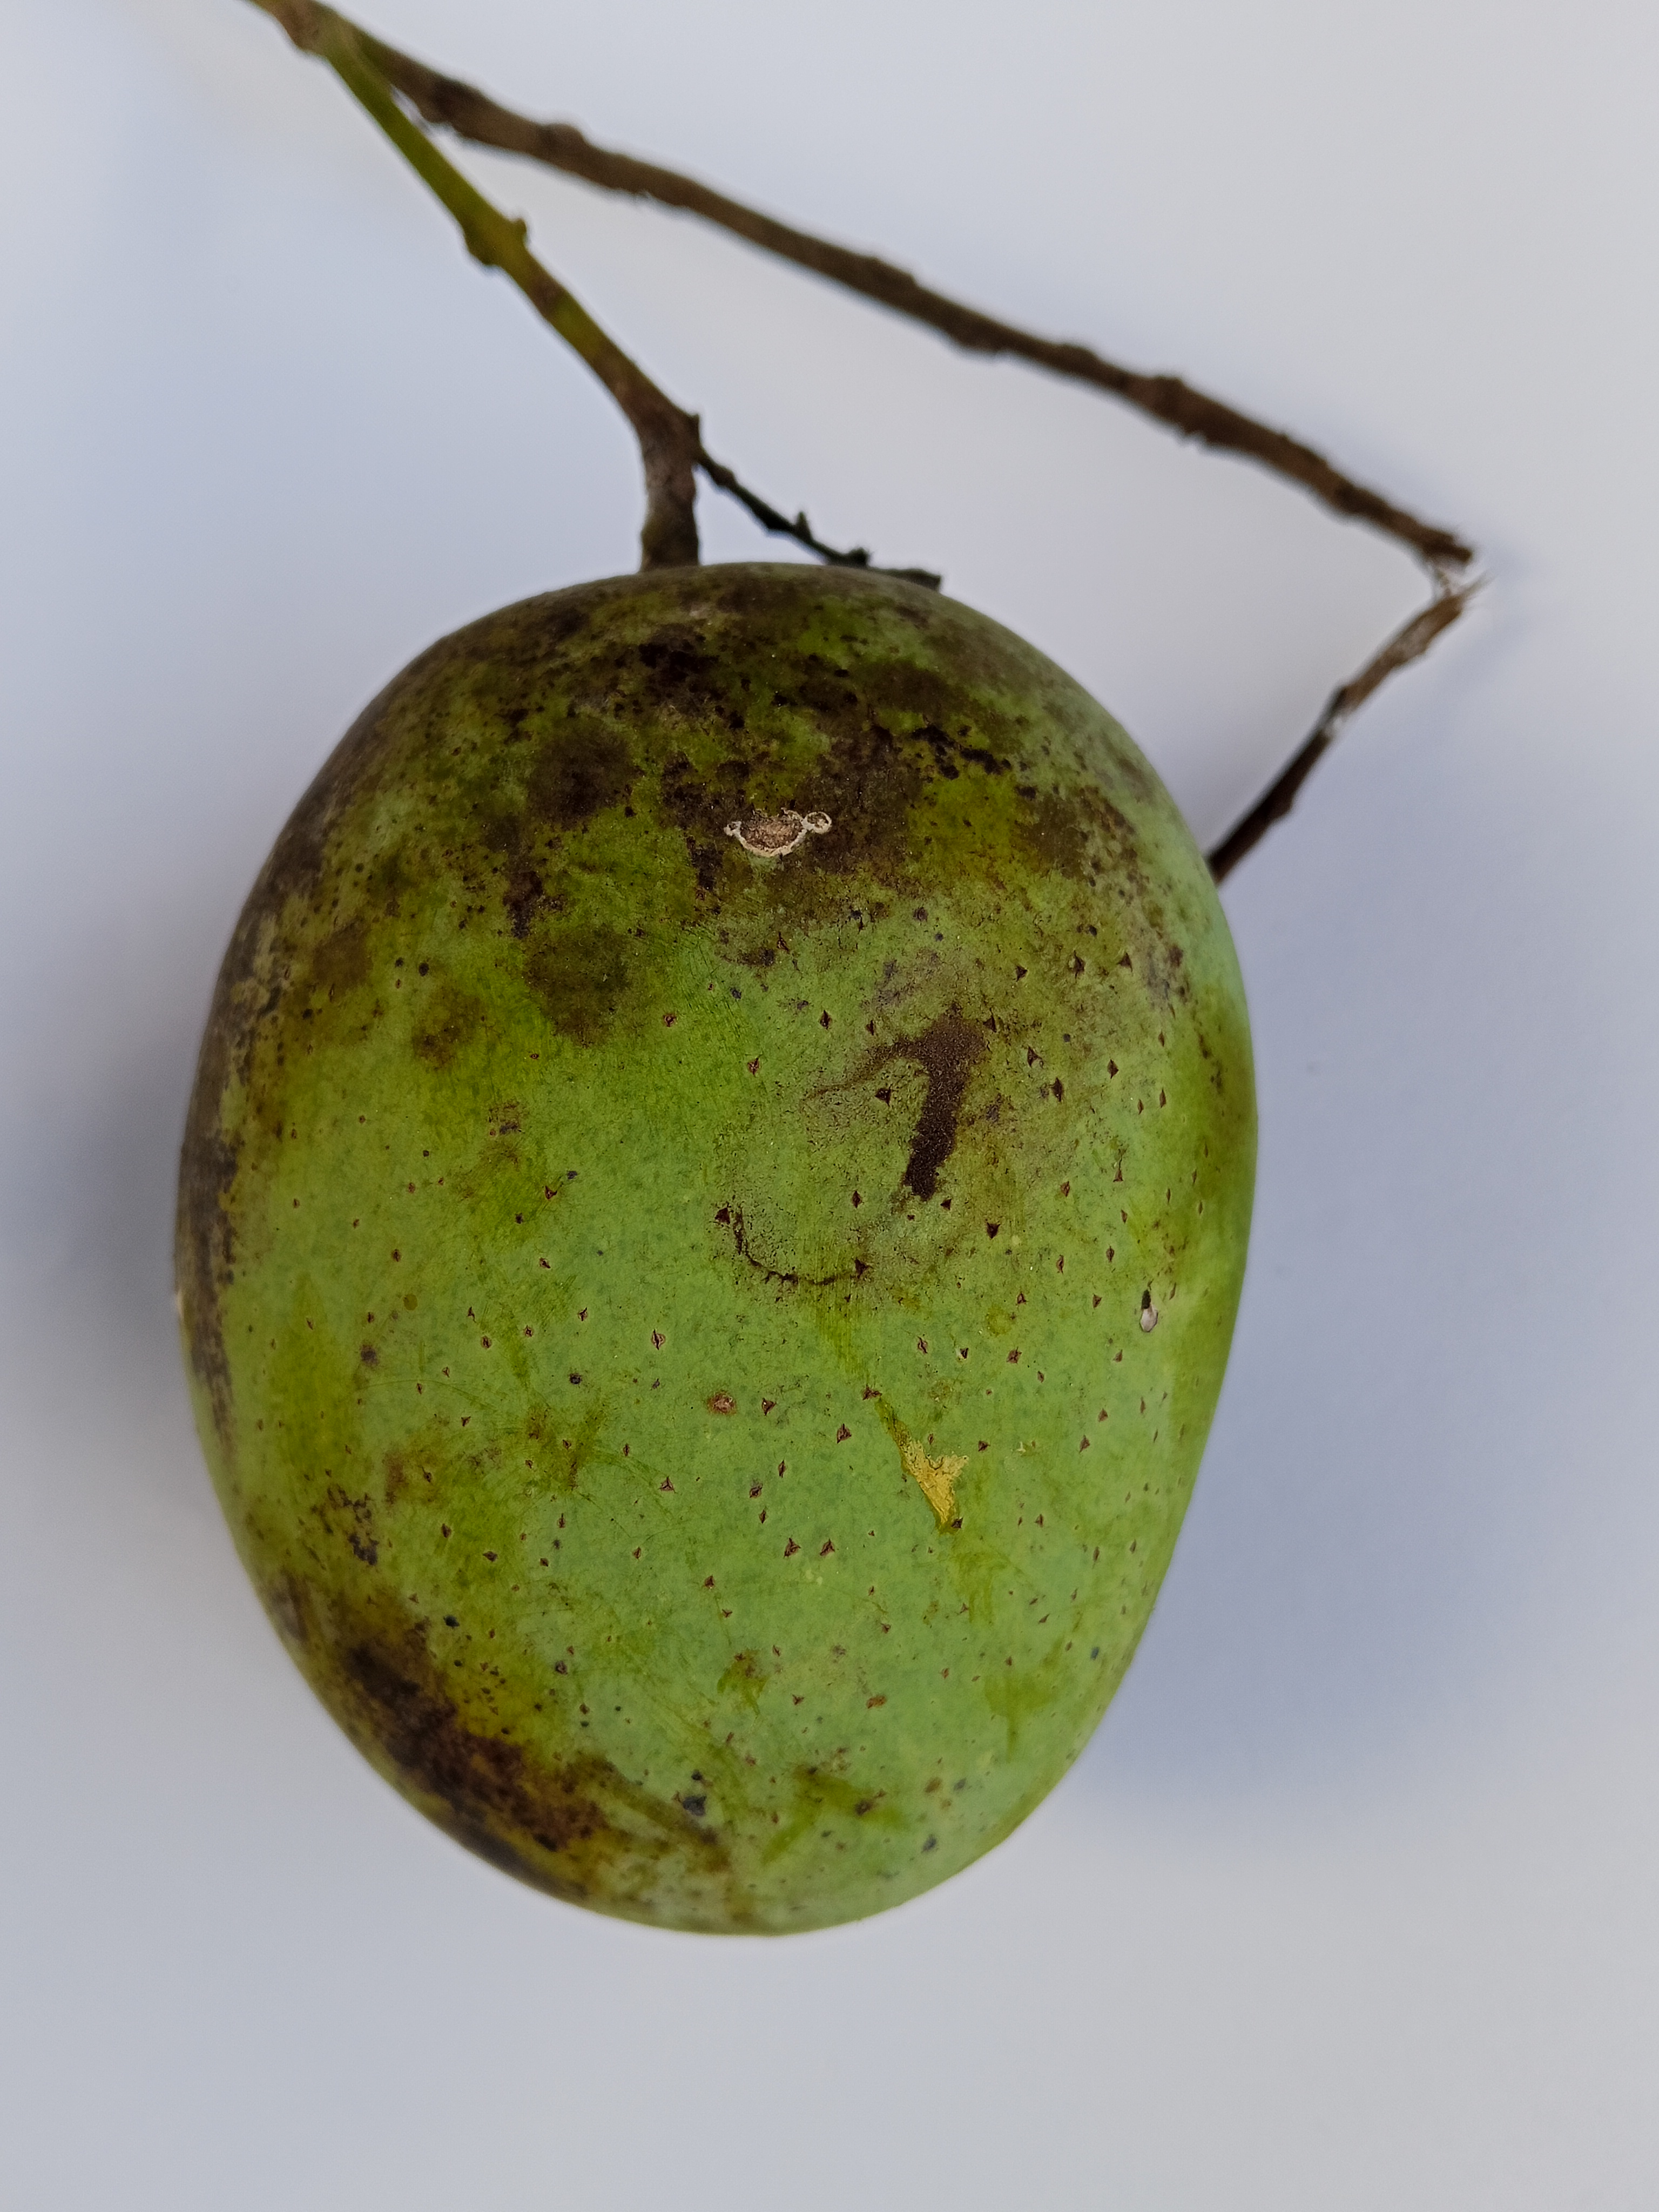
Mango variety: Langra